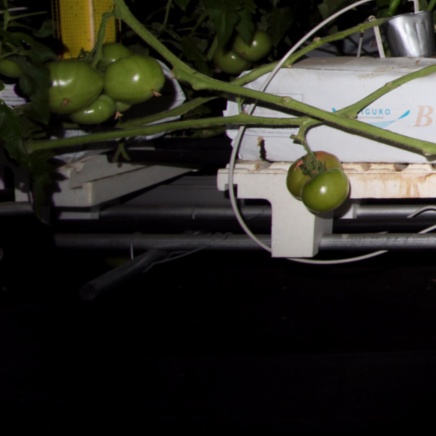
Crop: tomato